Texas A&M University–Central Texas

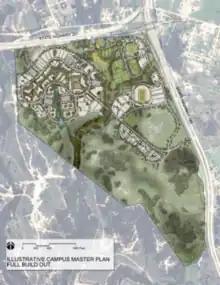
The proposed full build out of TAMU-CT's main campus

Overall future campus development will include 19 academic buildings totaling , four general-use buildings totaling , a student union recreation/wellness center, a conference center, a dining hall, 1,800 beds of student housing in five phases, athletic and recreation facilities, a 30,000-person-capacity football stadium, a 10,000-person-capacity baseball field, an 8,000-person-capacity indoor arena, of outdoor recreation space (soccer, track, tennis, softball, etc.), and parking for 6,000 cars. The university has been dubbed the second-largest economic development to occur in the region only behind the establishment of Fort Hood (now Fort Cavazos).